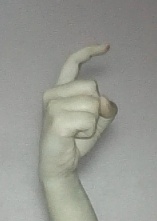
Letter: ra